Pink Floyd

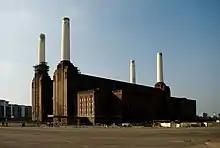
Colour picture of a power station factory with four tall white chimneys. The image was taken on a sunny day. The sky is blue and the building is brown.

"Meddle" was released in October 1971, and reached number three, spending 82 weeks on the UK chart. It marks a transition between the Barrett-led group of the late 1960s and the emerging Pink Floyd; Jean-Charles Costa of "Rolling Stone" wrote that "not only confirms lead guitarist David Gilmour's emergence as a real shaping force with the group, it states forcefully and accurately that the group is well into the growth track again". "NME" called it "an exceptionally good album", singling out "Echoes" as the "Zenith which the Floyd have been striving for". However, "Melody Maker's" Michael Watts found it underwhelming, calling the album "a soundtrack to a non-existent movie", and shrugging off Pink Floyd as "so much sound and fury, signifying nothing".